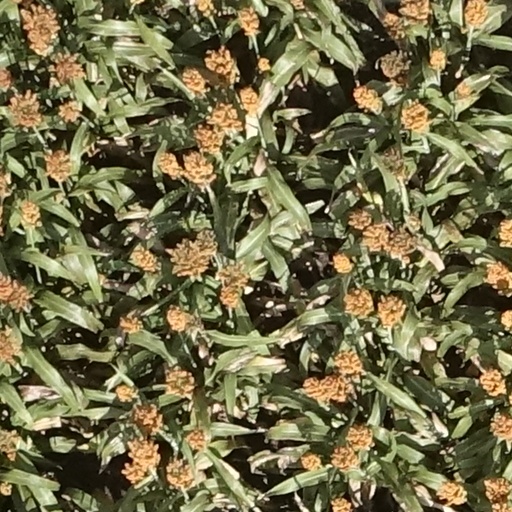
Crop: sorghum